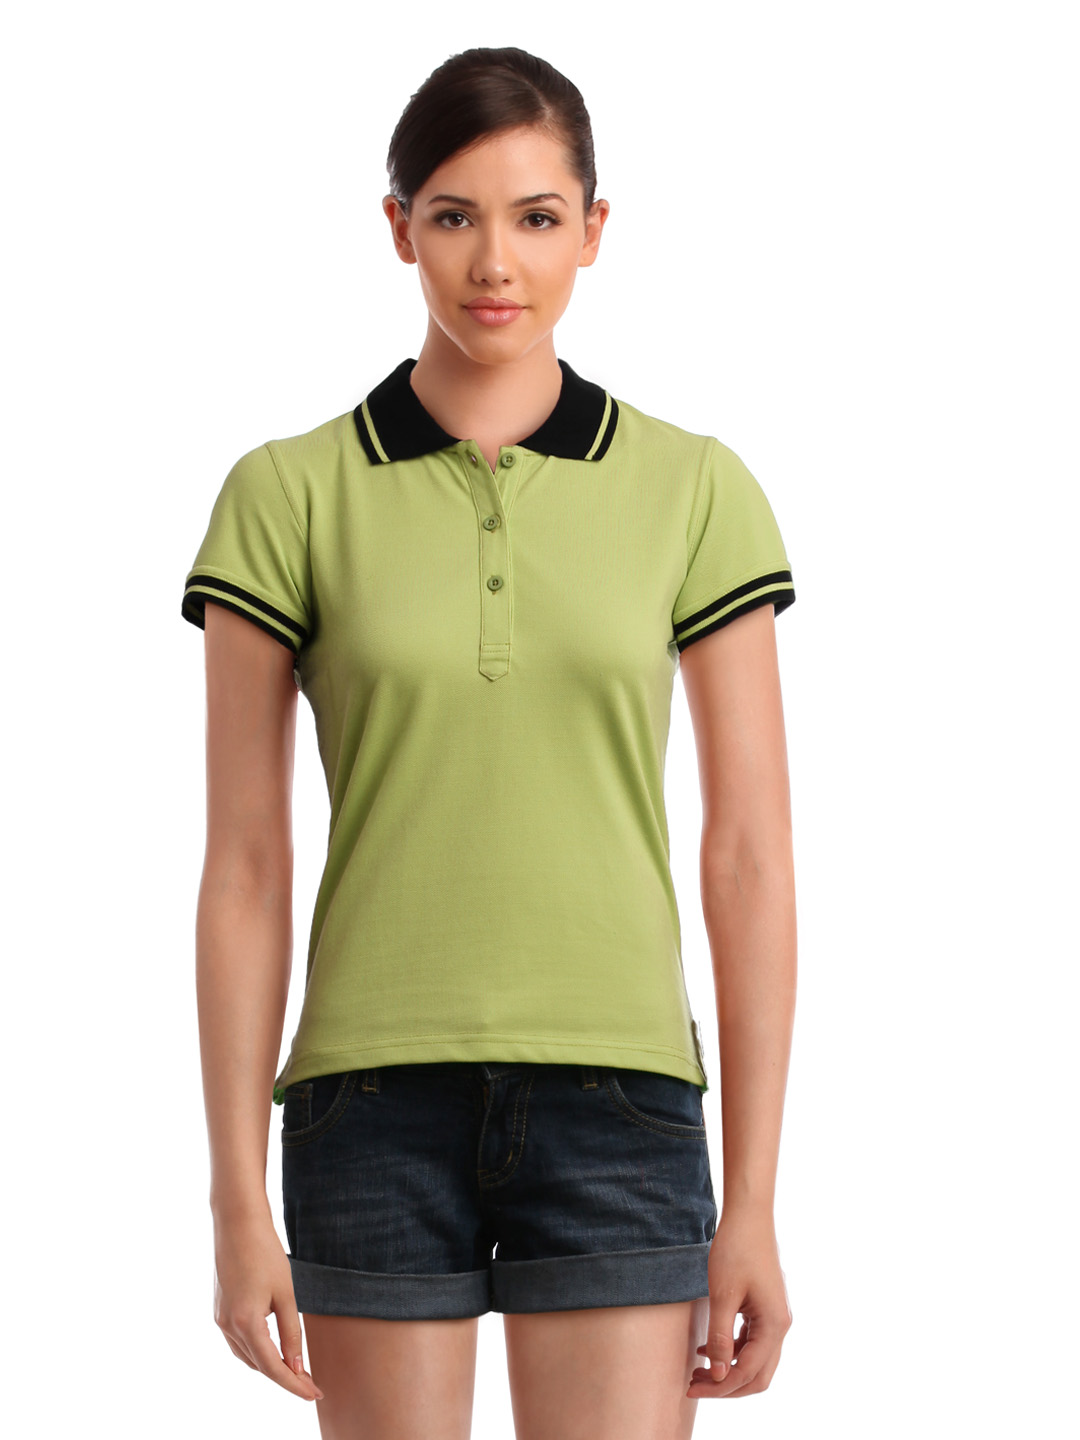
Femella Women Green Polo T-Shirt
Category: Apparel / Topwear / Tshirts
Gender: Women
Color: Lime Green
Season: Summer 2012
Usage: Casual